Juan López de Palacios Rubios

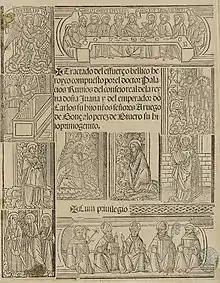

Juan López de Palacios Rubios (1450–1524) was a Spanish jurist called "El Doctor" for his expertise in canon law. He was the primary author of the famous "Requerimiento", read during the conquest of America to the Indians, instructing them to submit peacefully. The text informed the natives that they were vassals of the Castilian monarch and subjects of the pope and, if they opposed they would be subjugated by force and turned into slaves.